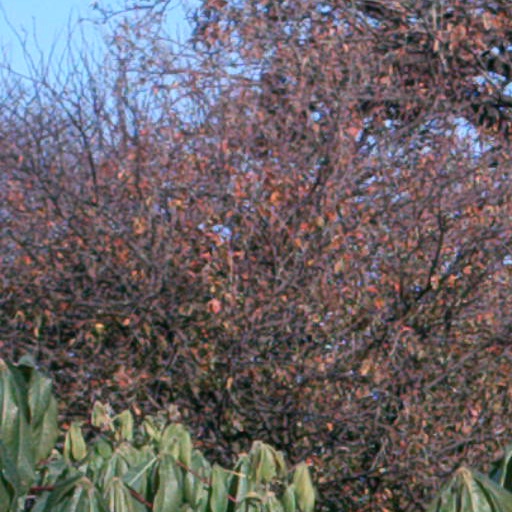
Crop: cassava